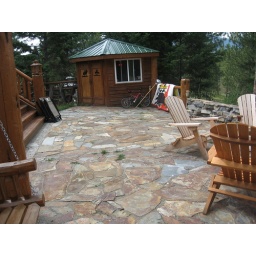
flat stone patio and stone wall built in Rexford Mt